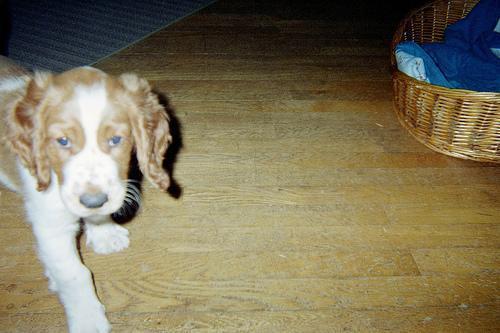
Welsh_springer_spaniel